Dixton

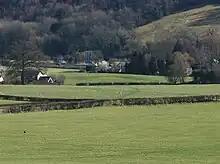
Dixton Mound - seen from the Hereford Road looking towards Dixton

Dixton was served by trains at Monmouth May Hill across the River Wye. The Ross and Monmouth Railway between Ross-on-Wye and Monmouth Troy between 1873 and 1959 through the scenic Wye Valley.